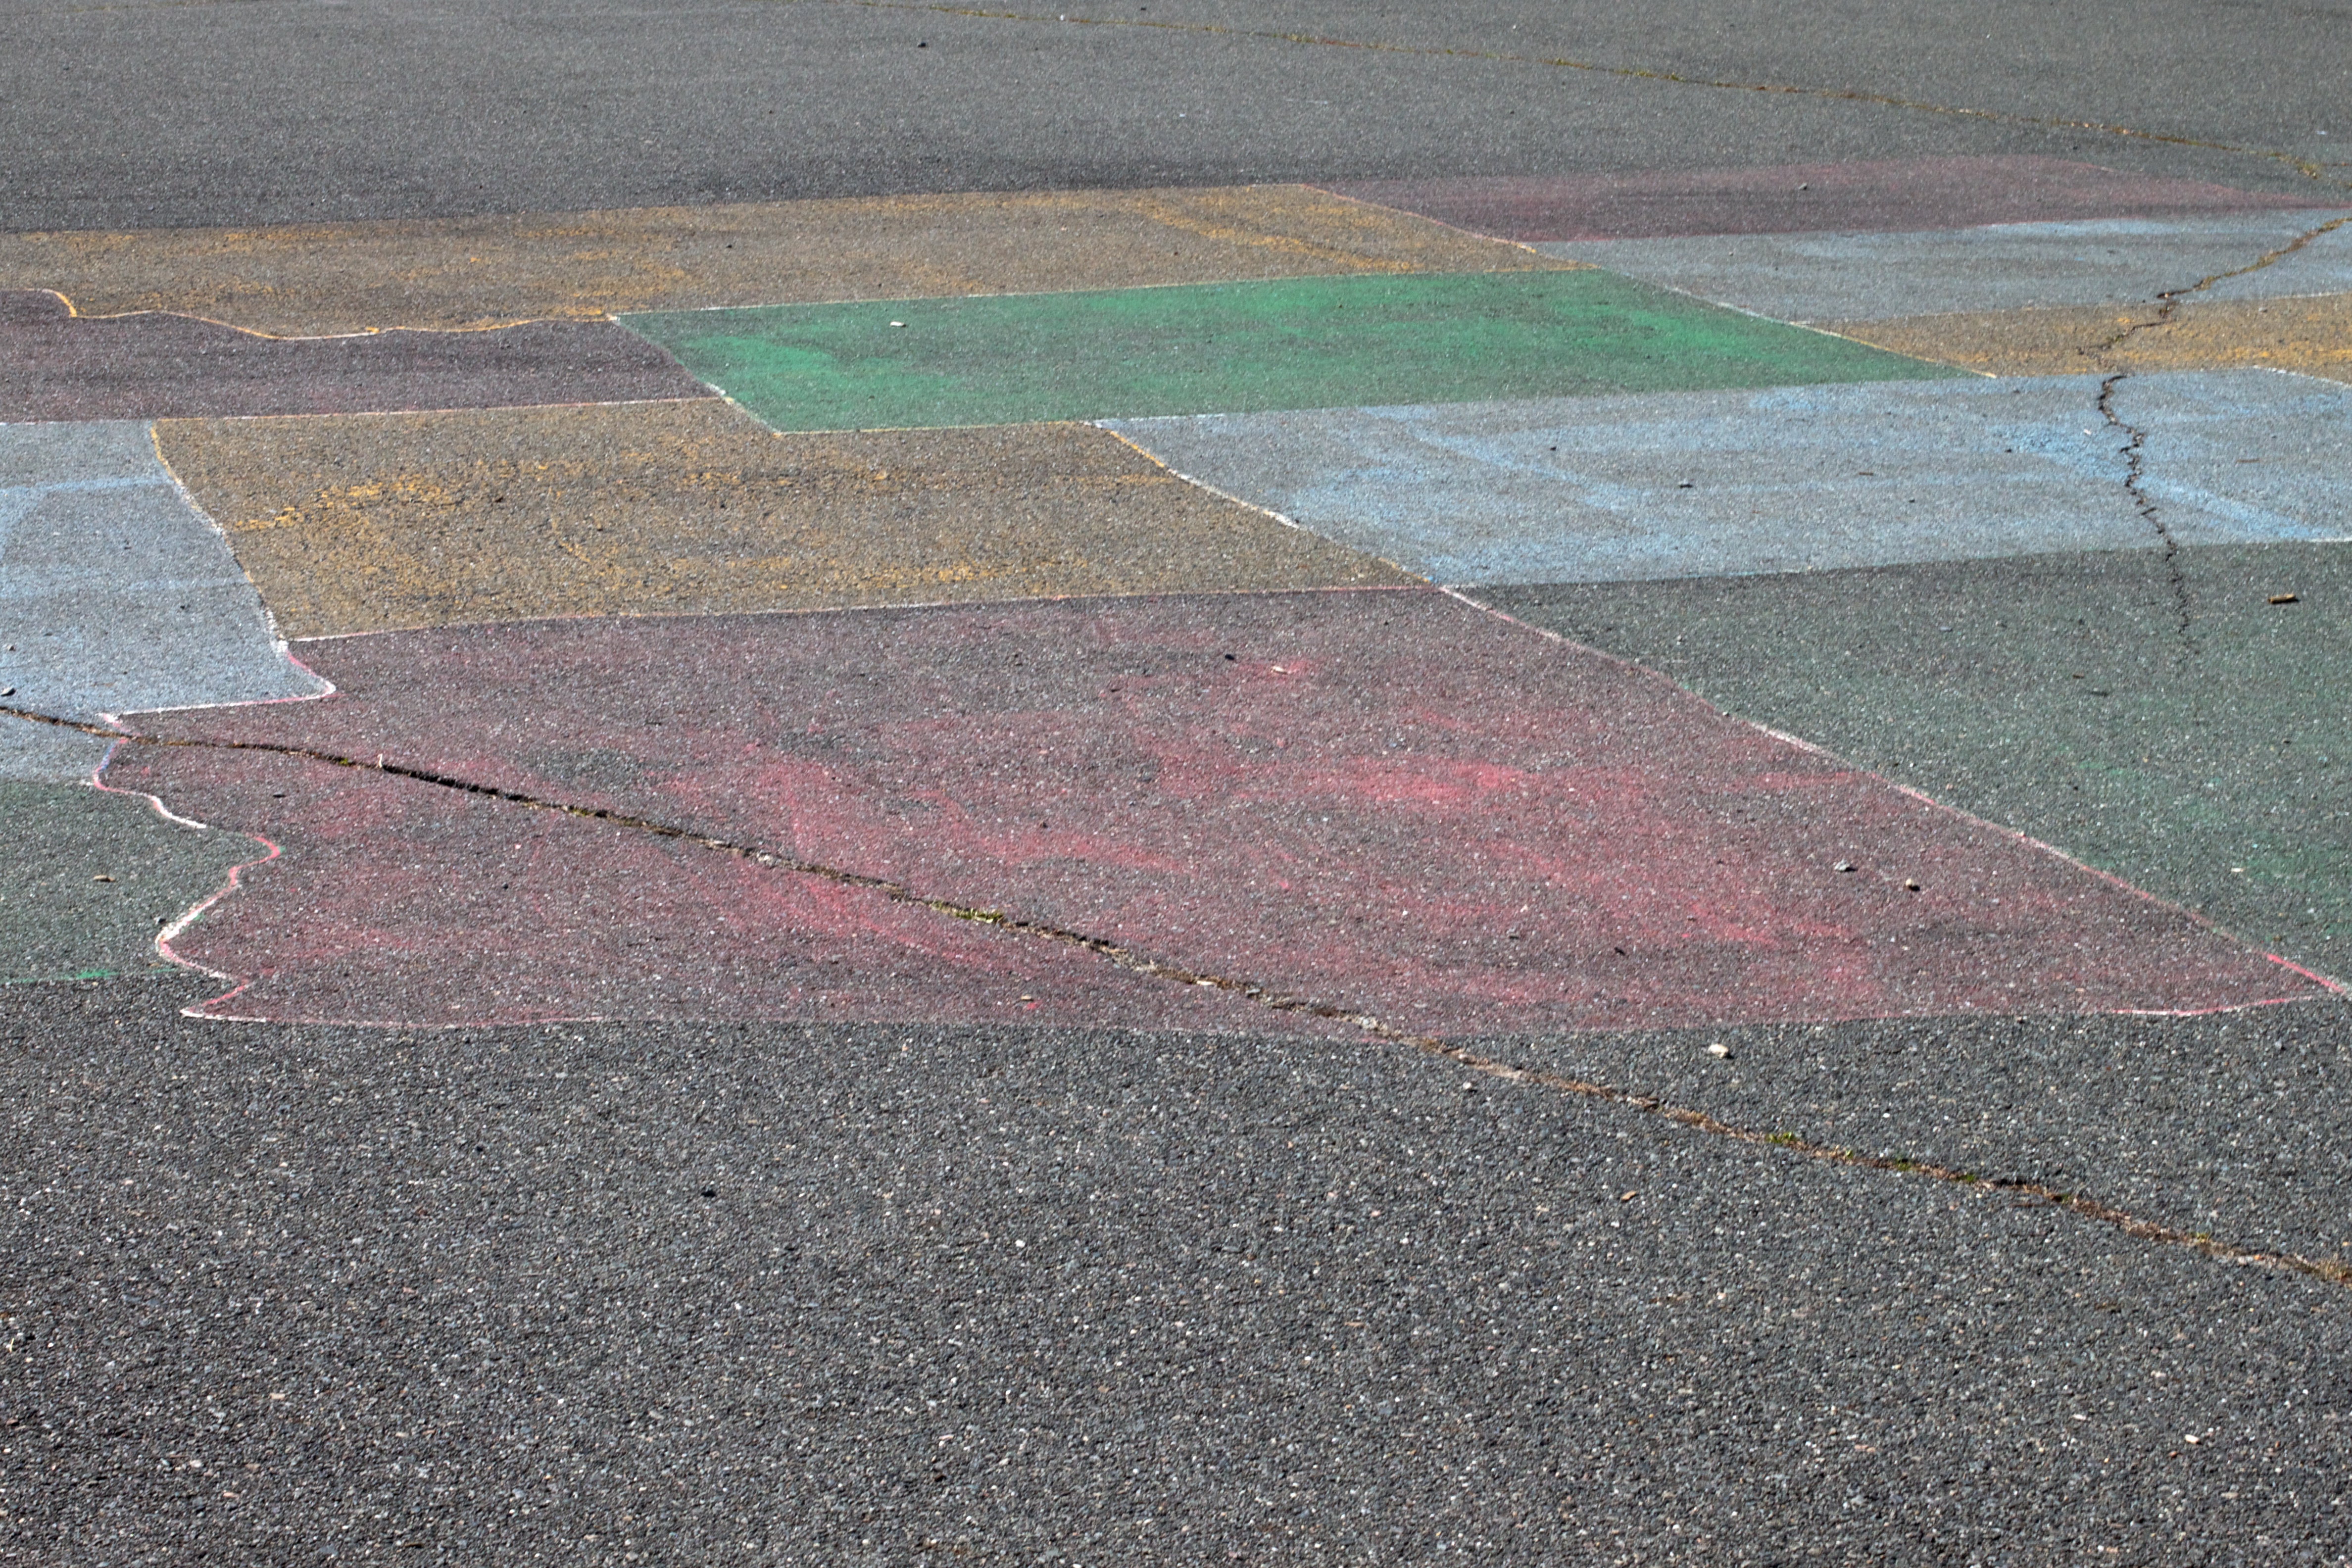
sidewalk, floor, roof, asphalt, walkway, soil, material, baseball field, arizona, gravel, odyssey, flooring, road surface